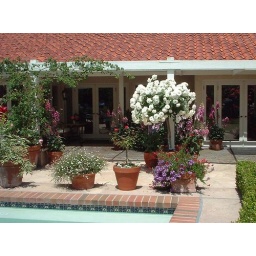
Here is another Flintzer Iceberg, located in a huge pot beside the swimming pool.